Morton Salt Co. v. G.S. Suppiger Co.

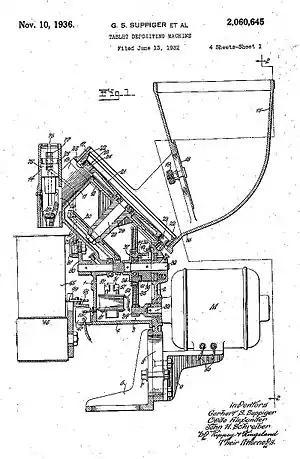
Salt dispensing machine at issue in "Suppiger" case

G.S. Suppiger Co. operated a canning company which had a subsidiary "devoted to making and leasing a patented tablet depositing machine and to making and selling salt tablets of a particular design and configuration." The salt tablets were unpatented, common salt (NaCl) but they had a particular shape to fit the patented salt tablet depositing machine that Suppiger made ("a particular configuration which is required for use in plaintiff's depositing machines for continuous, untroubled use"). Suppiger's leases to canners of tomatoes and other vegetables "included a license to use the patented machine, upon the condition and agreement by the lessee that plaintiff's and its predecessor's salt tablets be used exclusively in said patented, leased machines."